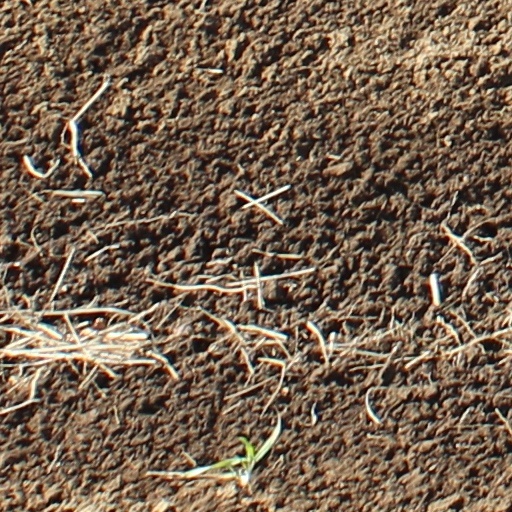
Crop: wheat